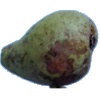
Label: pear_stone